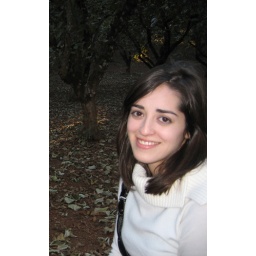
... but elaine is standing in a field of hazelnut trees.